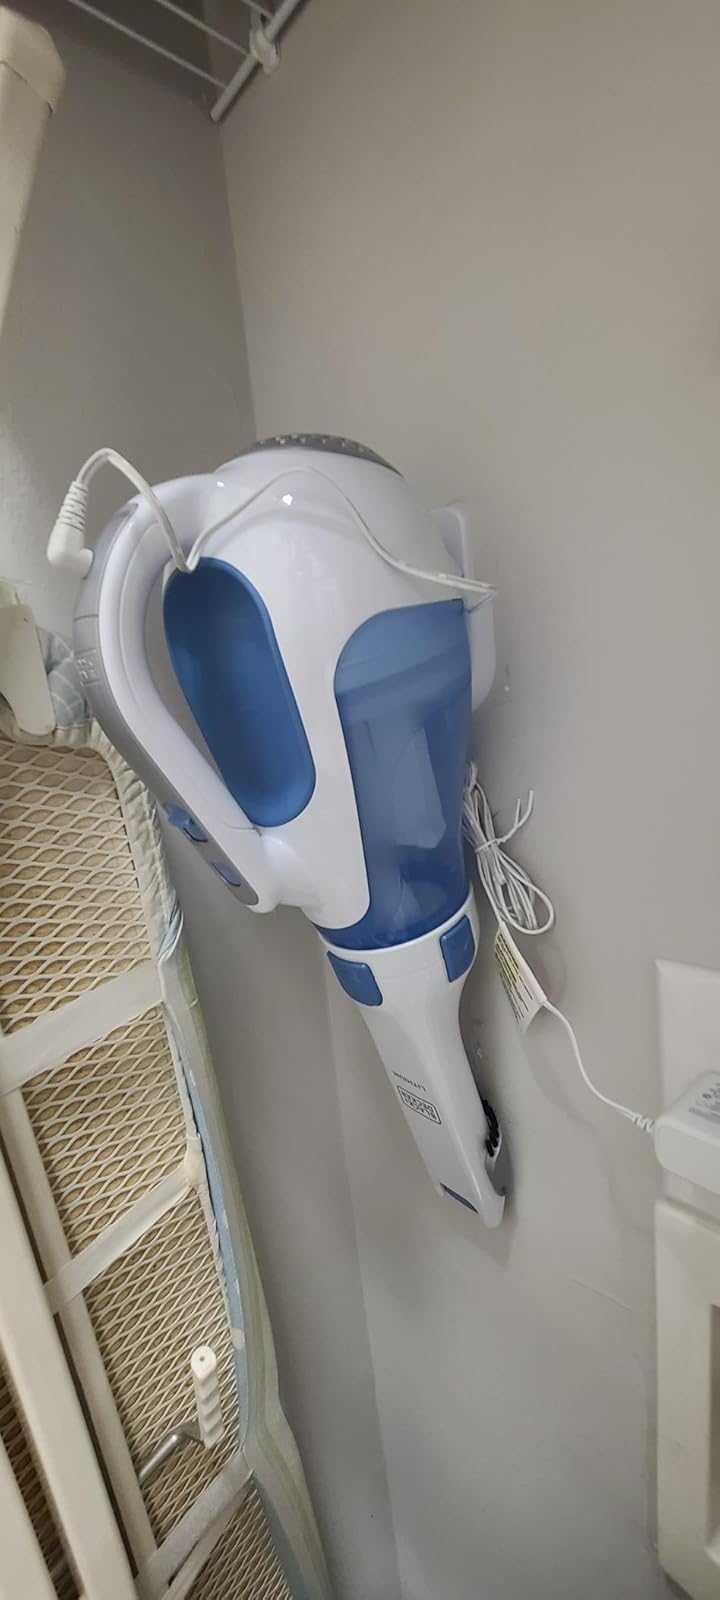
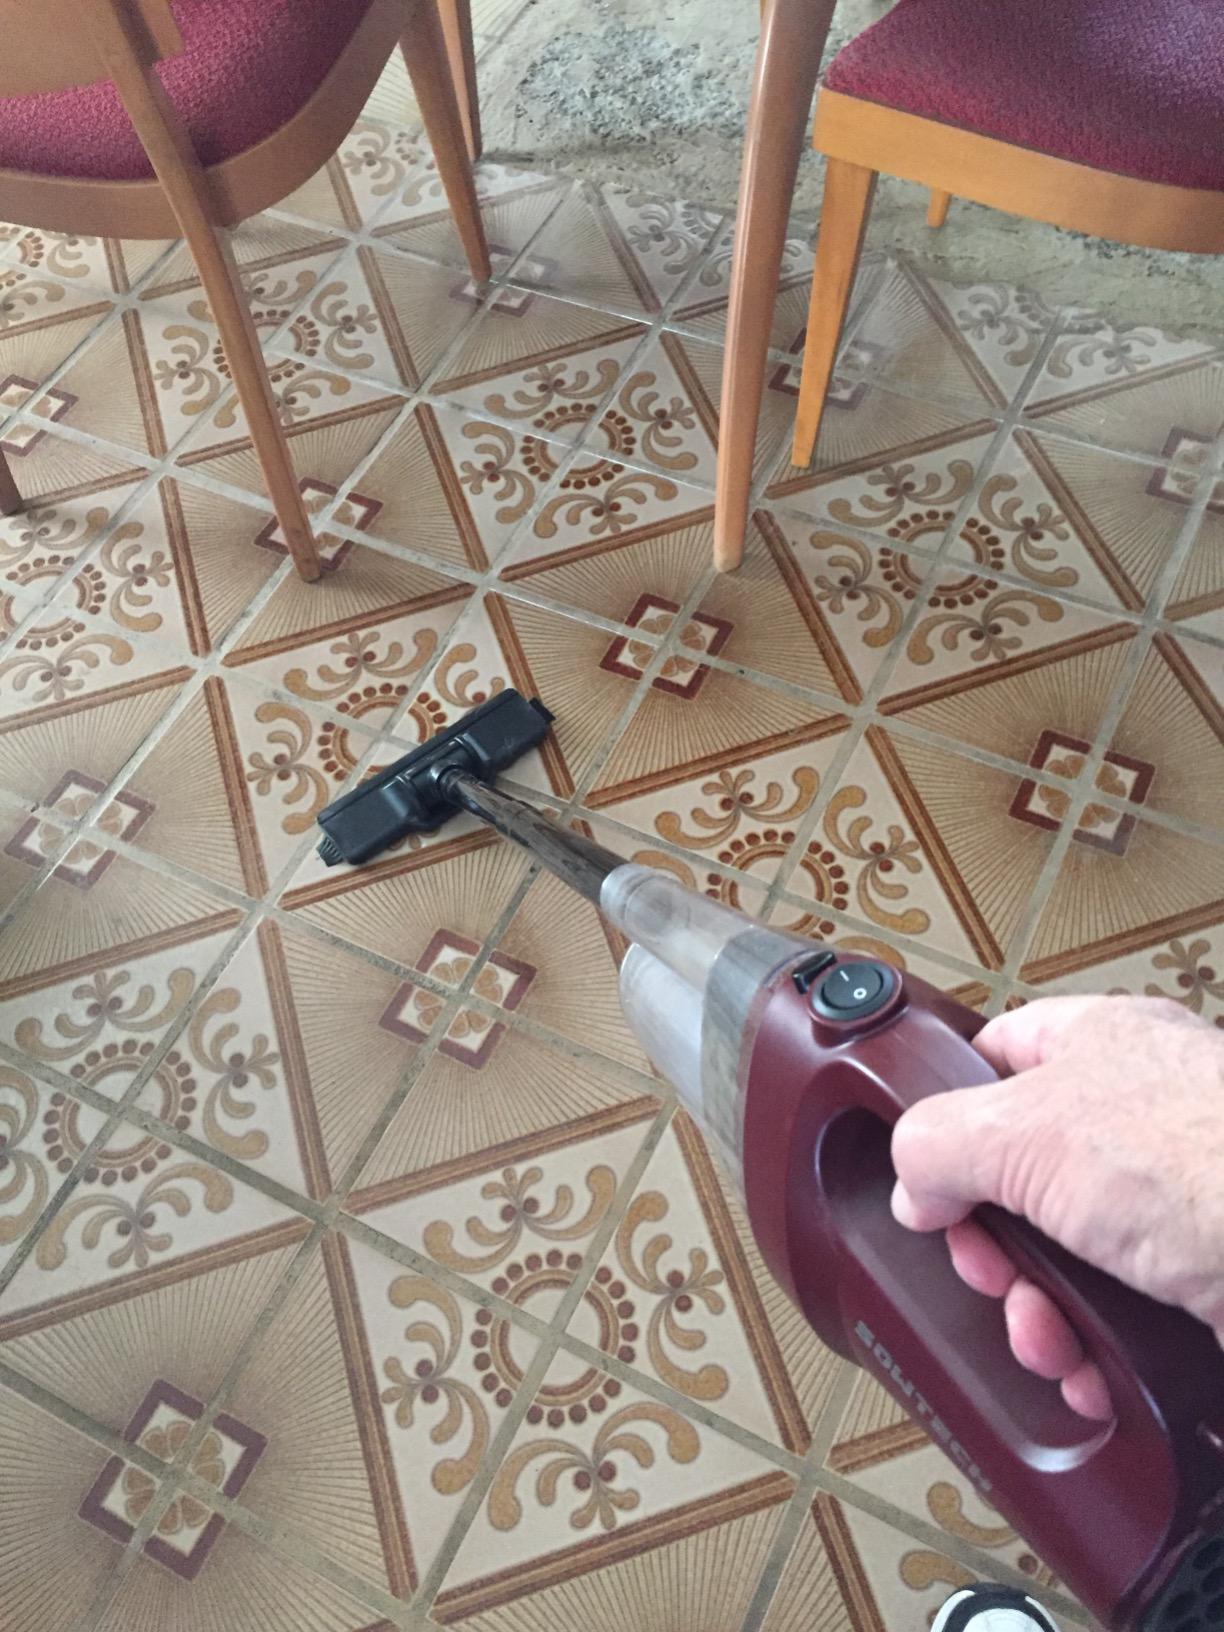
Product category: items_vacuum
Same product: no